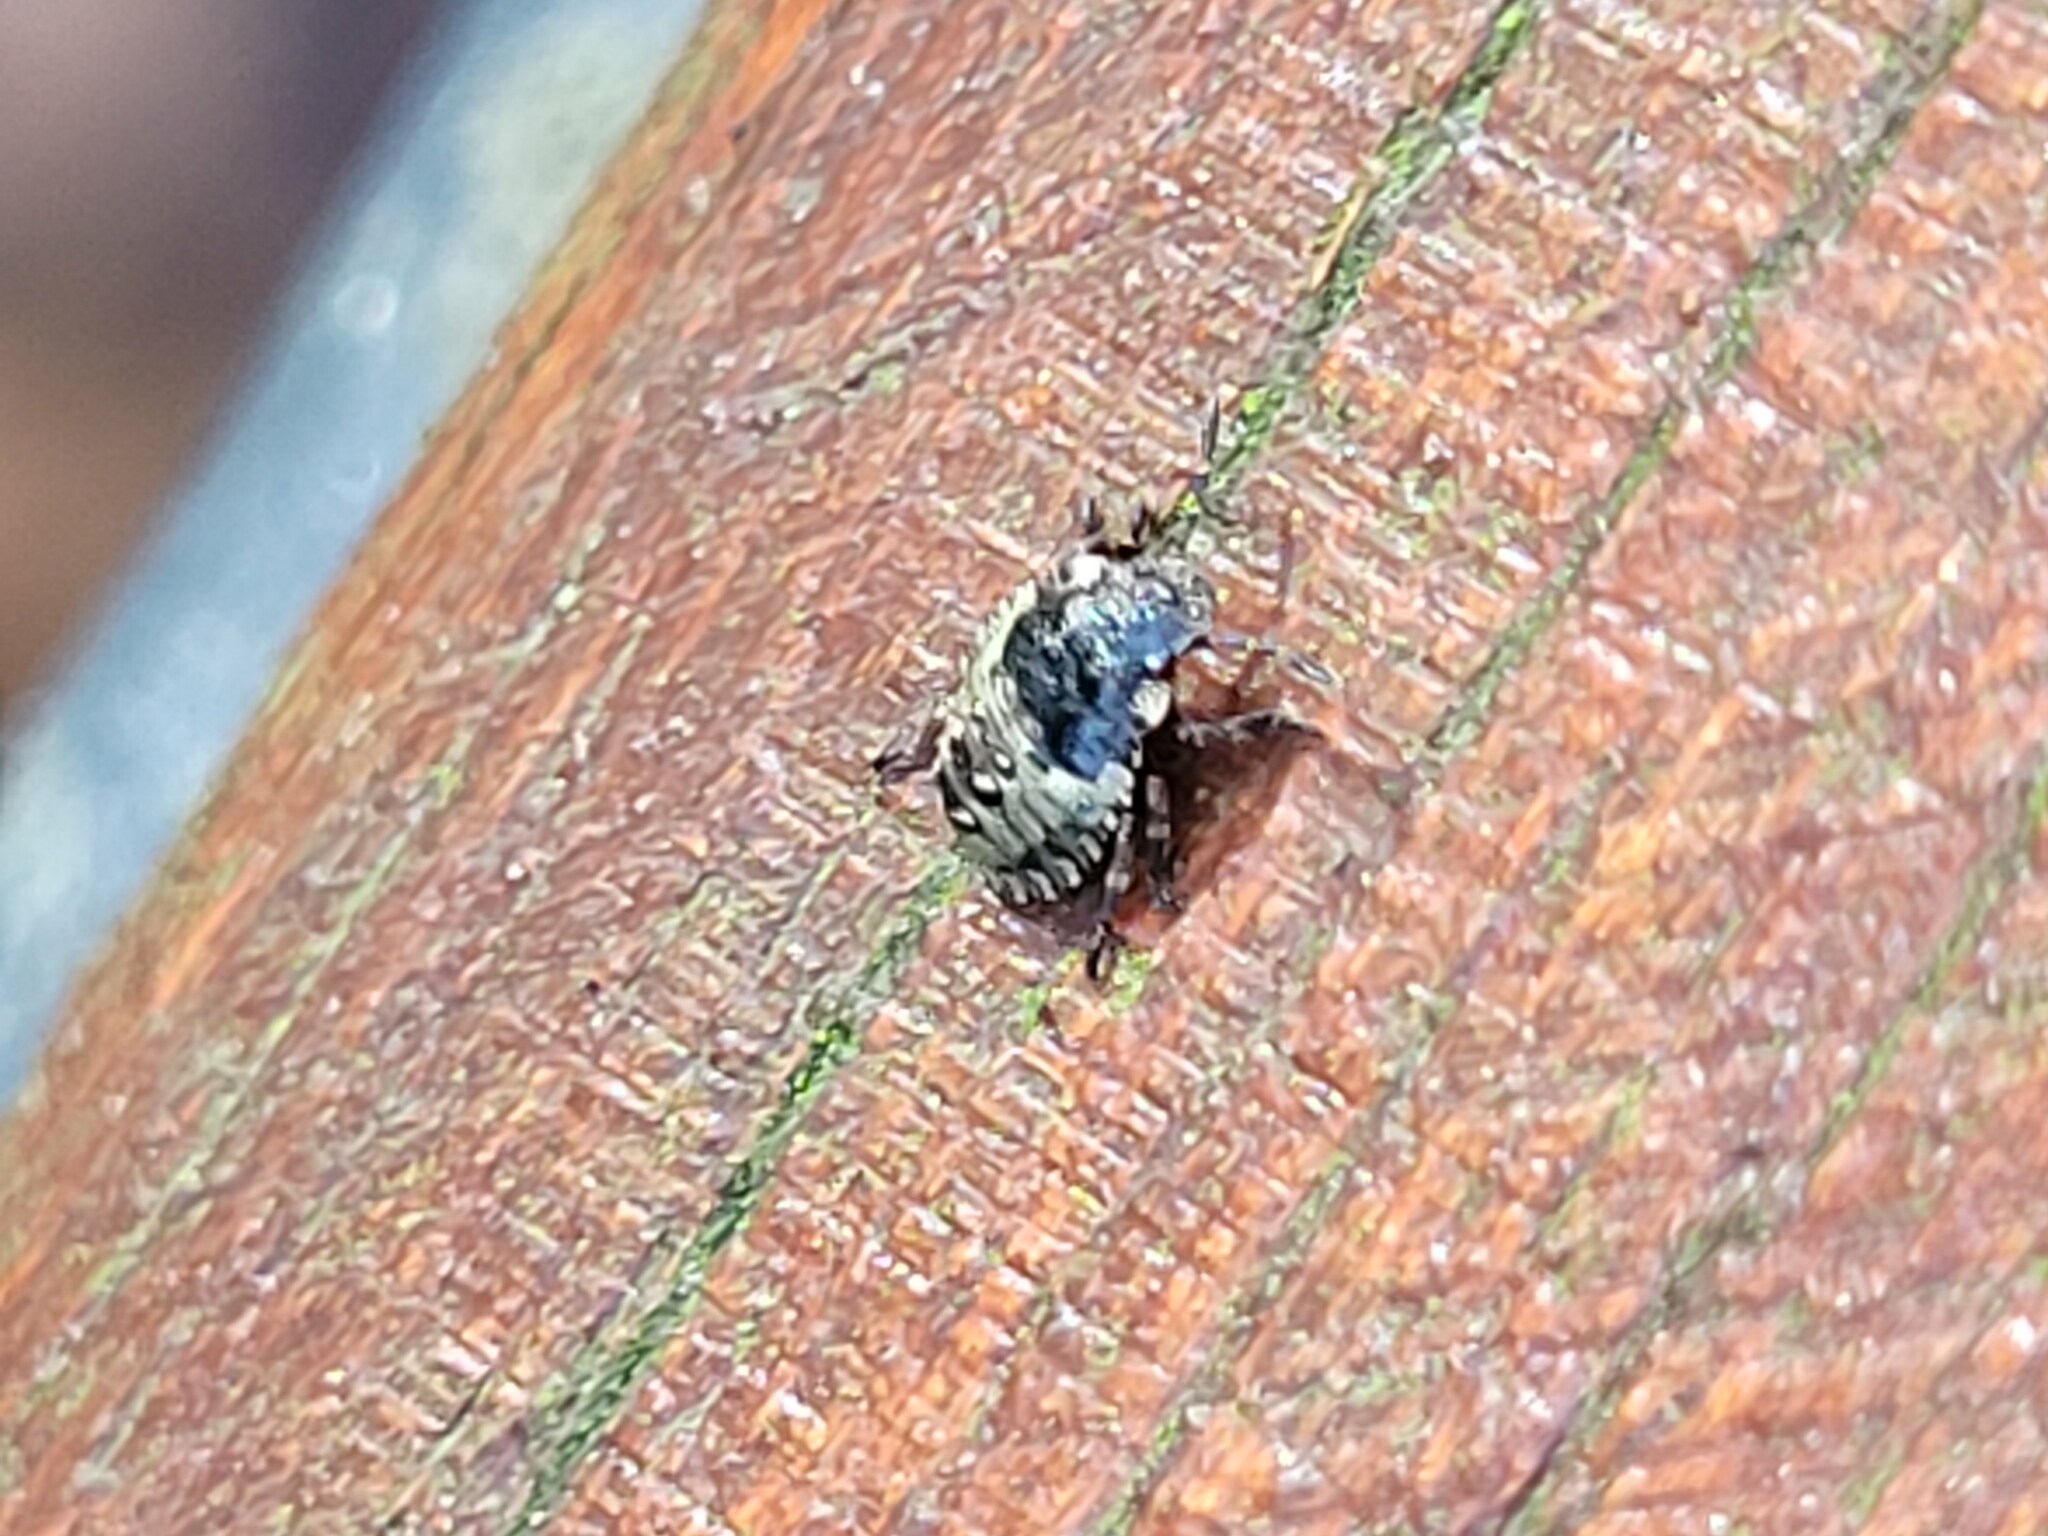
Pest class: stink_bug